Carlisle railway station

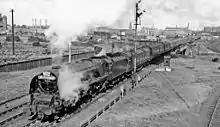
The Up 'Caledonian' leaving Carlisle in 1960

During 1922, five of the seven companies that operated at the station were absorbed into the London Midland & Scottish Railway (LMS) after the Railways Act 1921. During the Second World War, black paint was applied to the roof glazing as a precautionary measure against enemy air raids.